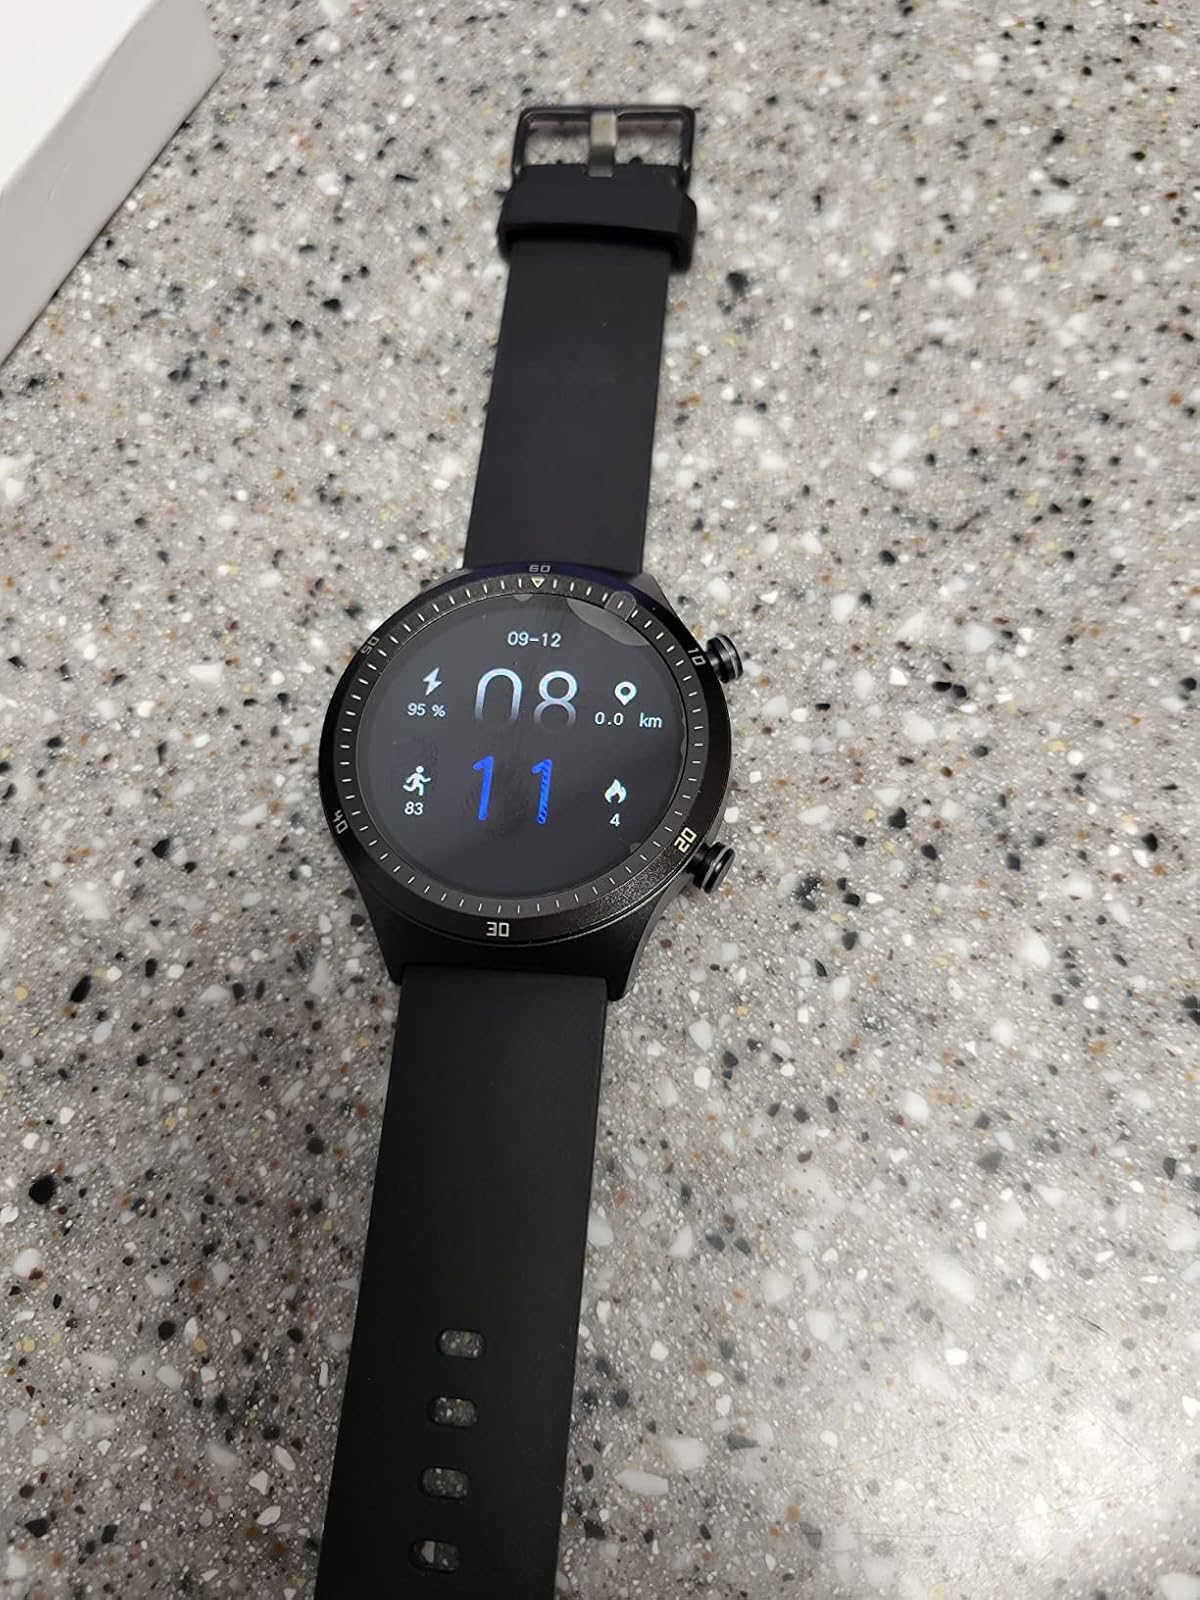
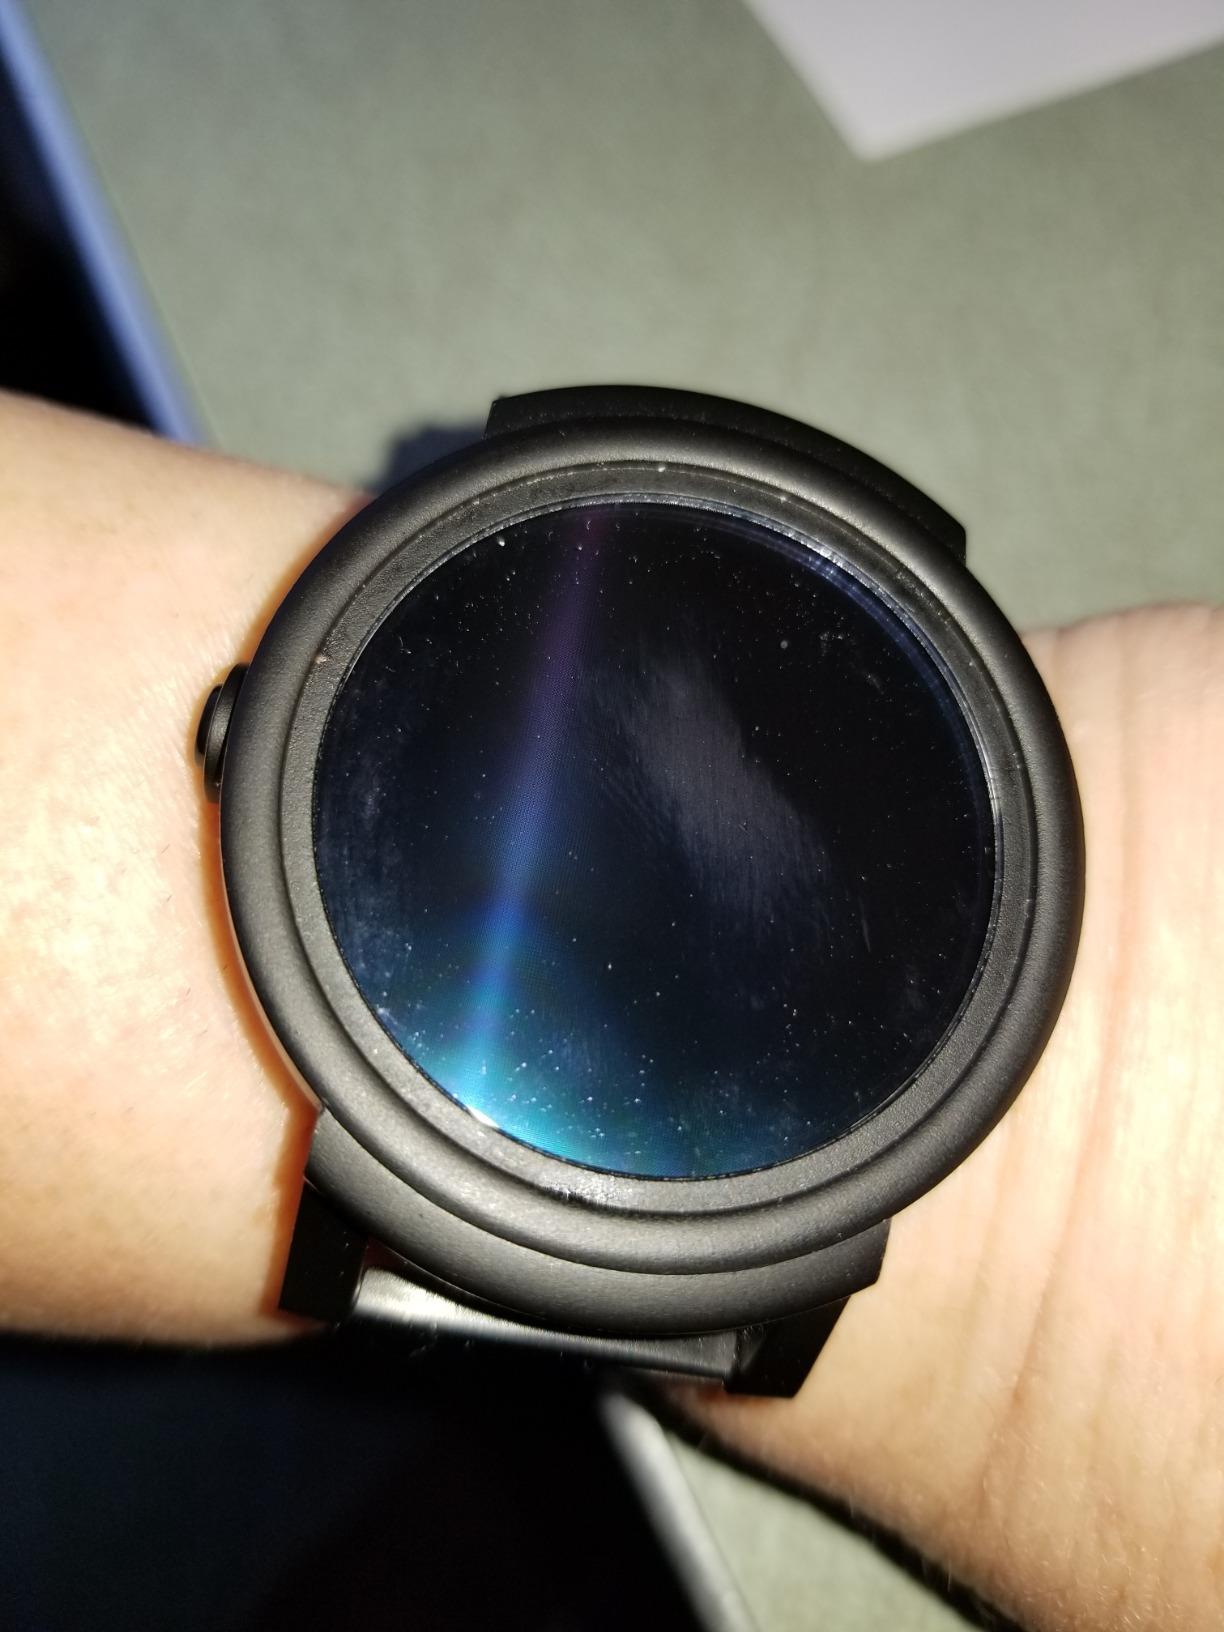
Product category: smartwatch
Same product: no